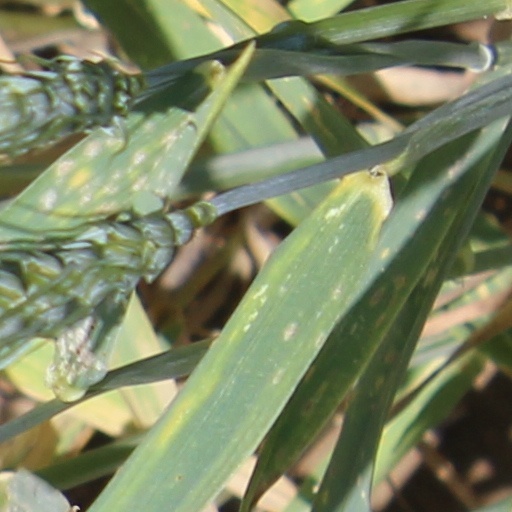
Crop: wheat